Hour

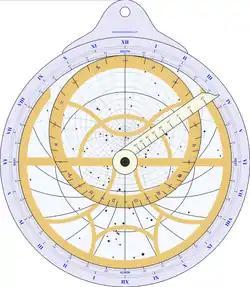
Planispheric astrolabe designed for the latitude of Varese (Italy)

Many different ways of counting the hours have been used. Because sunrise, sunset, and, to a lesser extent, noon, are the conspicuous points in the day, starting to count at these times was, for most people in most early societies, much easier than starting at midnight. However, with accurate clocks and modern astronomical equipment (and the telegraph or similar means to transfer a time signal in a split-second), this issue is much less relevant.